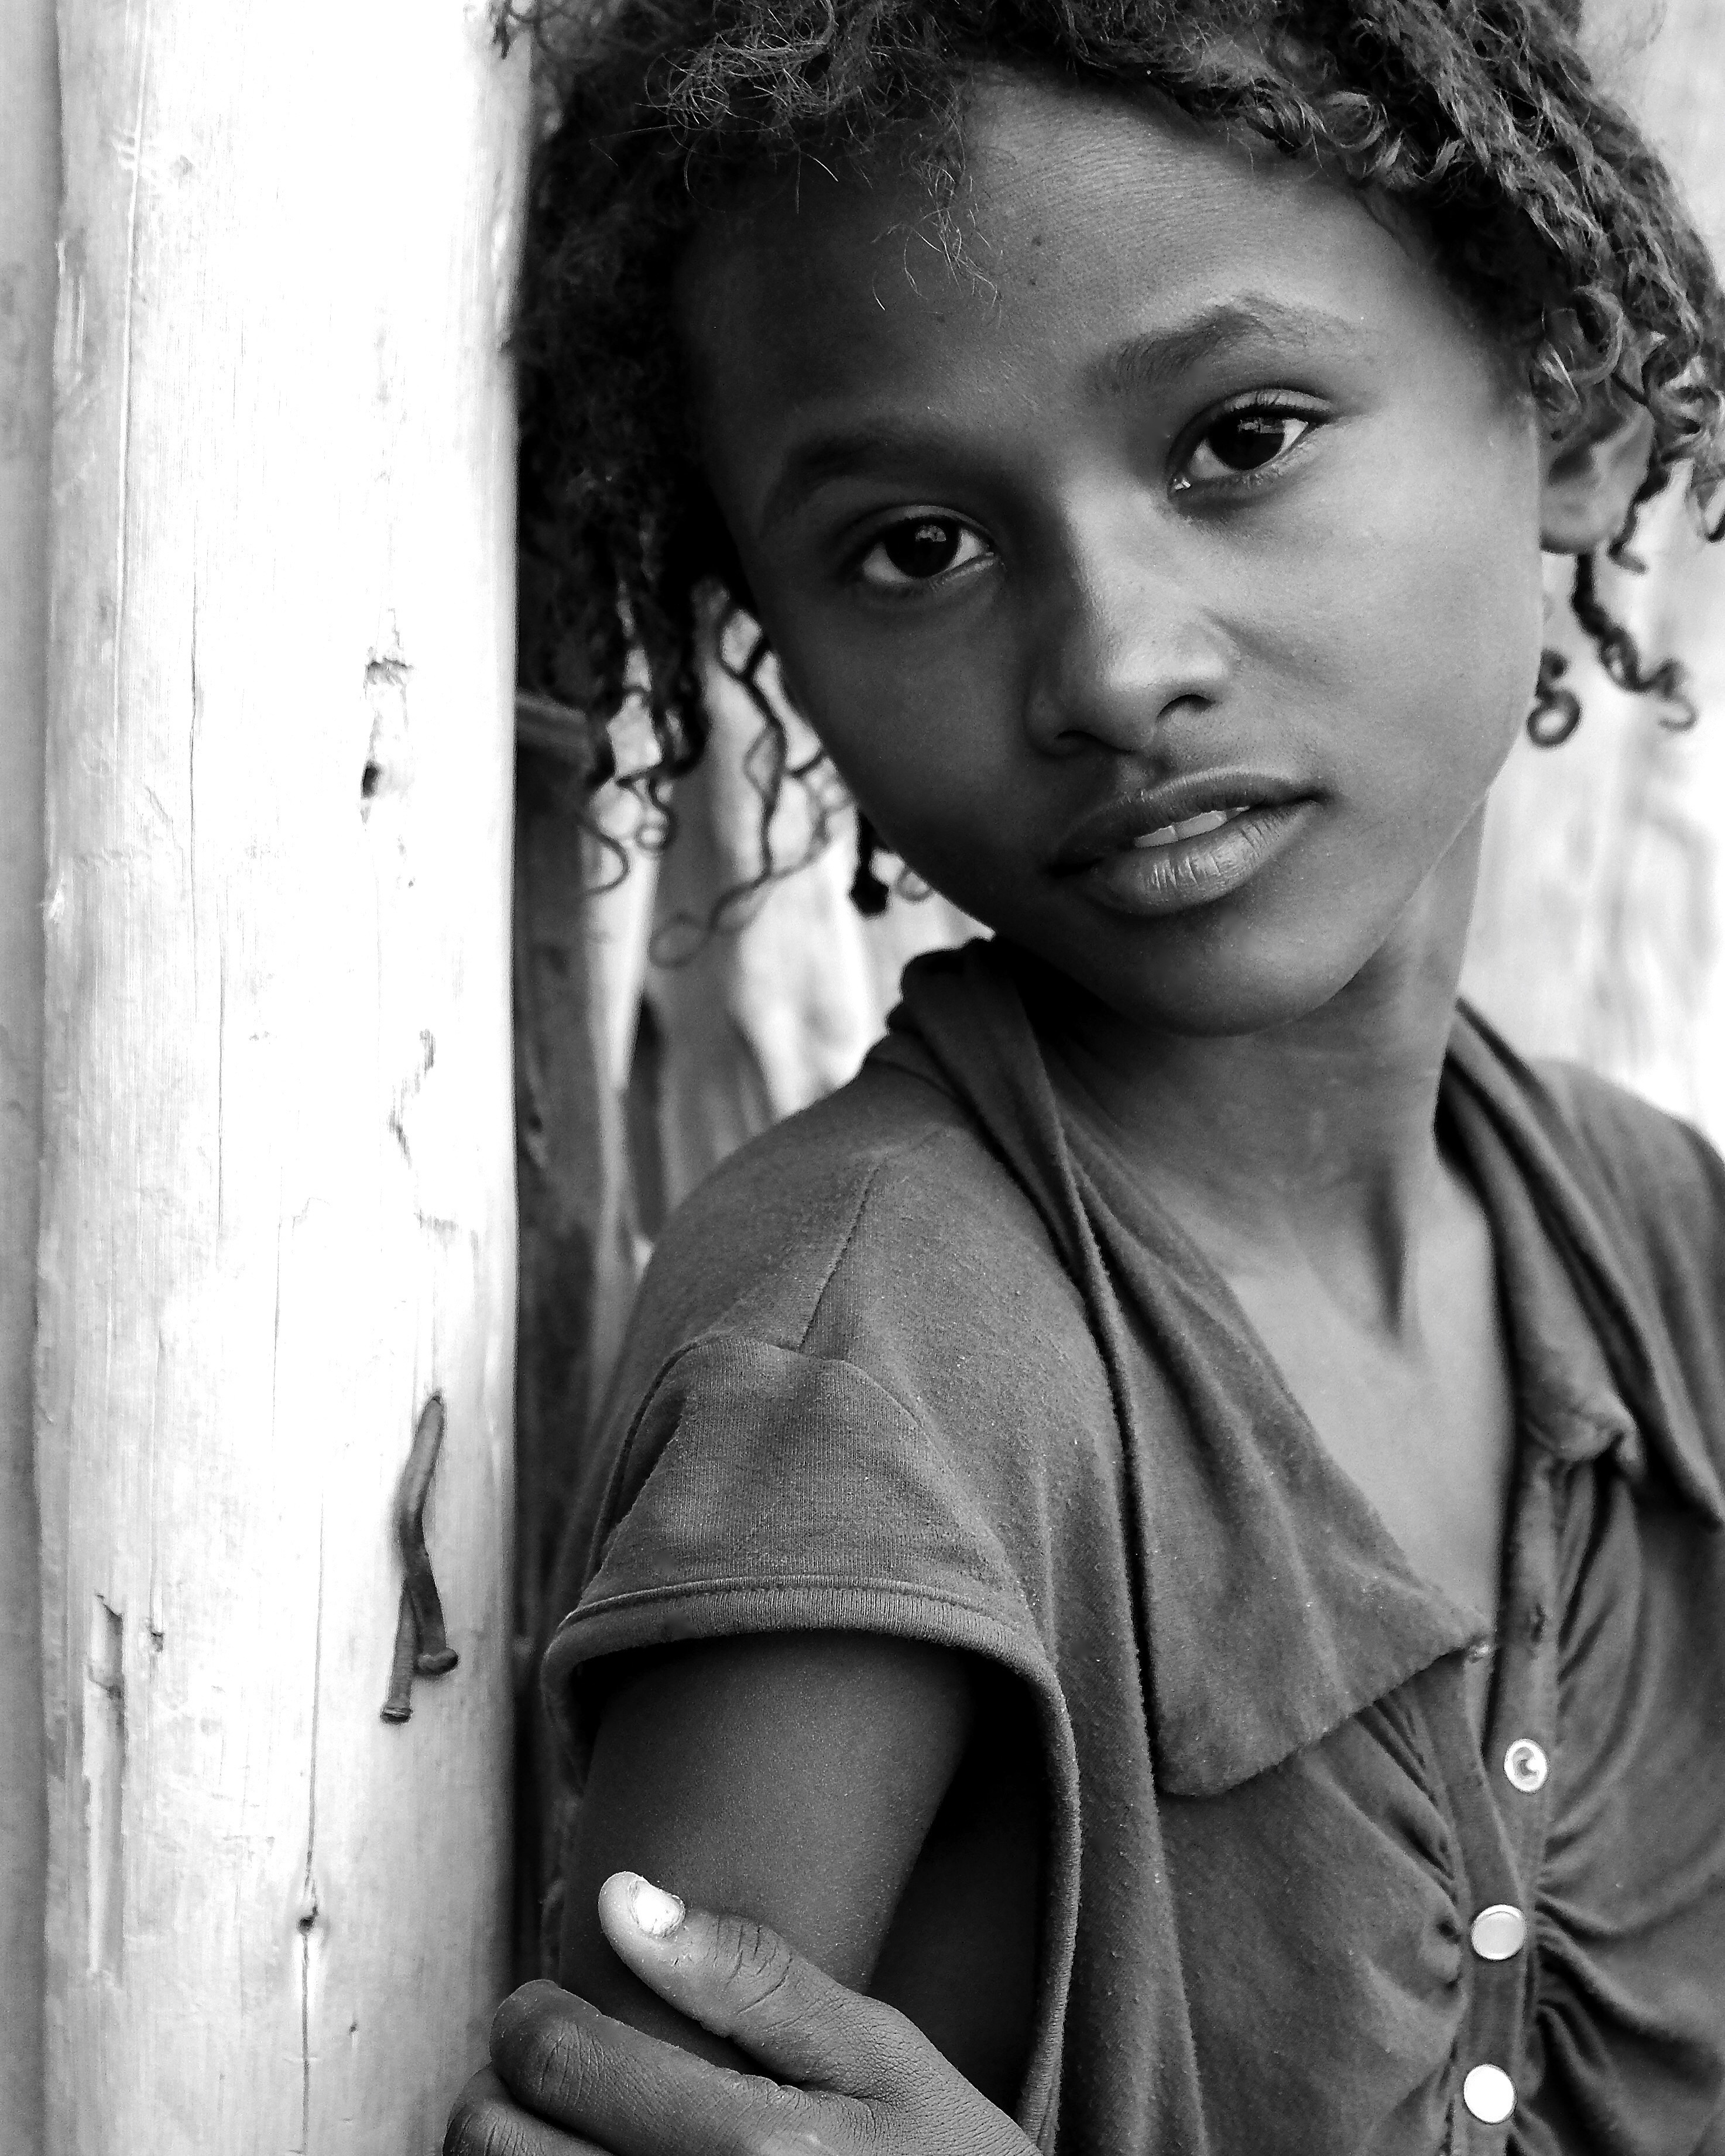
person, black and white, girl, white, photography, male, portrait, model, child, black, monochrome, hairstyle, smile, eye, photograph, beauty, photo shoot, monochrome photography, portrait photography